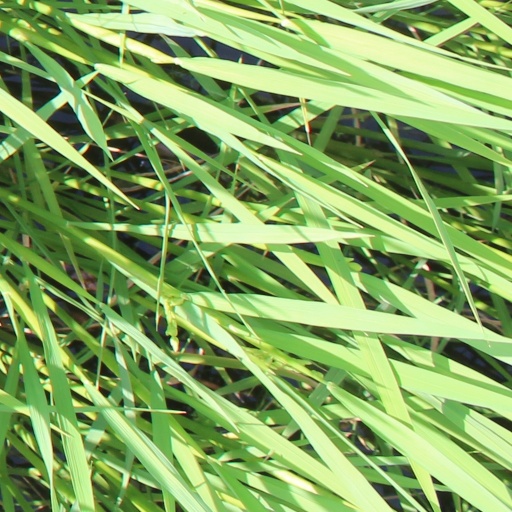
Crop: rice